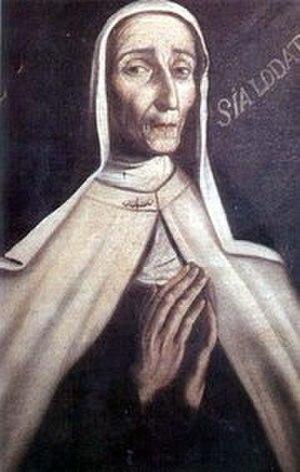
Portrait de Sérafine de Dieu (dans le monde Prudenza Pisa) (1621-1699), fondatrice de monastères et mystique. Auteur inconnu.
Prudenza Pisa, connue sous son nom religieux de Séraphine de Dieu, est une religieuse, mystique, et femme de lettres italienne.